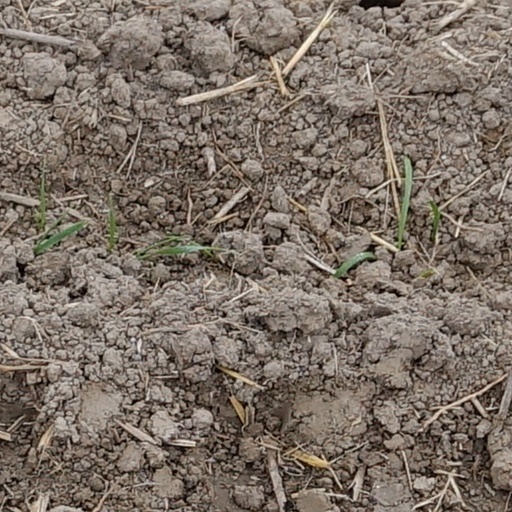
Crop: wheat